Bill Kerr

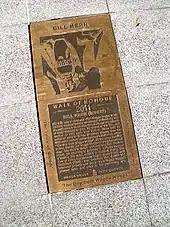
Walk of Honour plaque

On 26 January 2011, Kerr received the 2011 Walk of Honour in Wagga Wagga, which was unveiled on 17 May 2011. Kerr died in his family home in Perth, Western Australia, on 28 August 2014 at the age of 92.